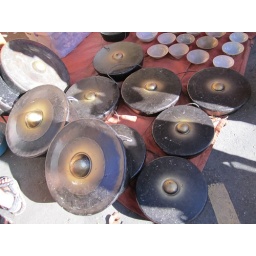
Gongs at the Sunday market - one of those is in our house now! Gonnnggggg!!